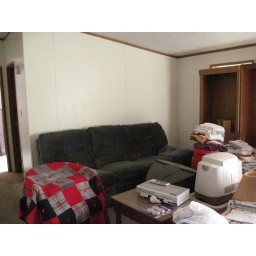
Living room - standing in open door way between living room and dining room.